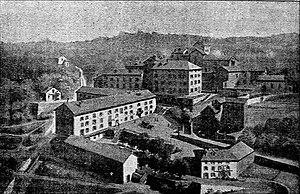
L'établissement thermal des Escaldes en 1896.